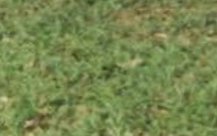
Surface type: grass